Andrew Ranger

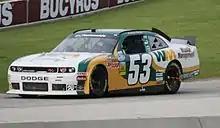
Ranger at Road America in 2011

Ranger raced in the K&N Pro Series and the NASCAR Canadian Tire Series again in 2011. On May 22, 2011, Ranger won the ARCA race on the road course at New Jersey Motorsports Park in Millville, New Jersey. On June 25, 2011, Andrew competed in the NASCAR Nationwide Series race at Road America finishing sixth. Ranger made his Sprint Cup Series debut at Watkins Glen finishing 35th for FAS Lane Racing.